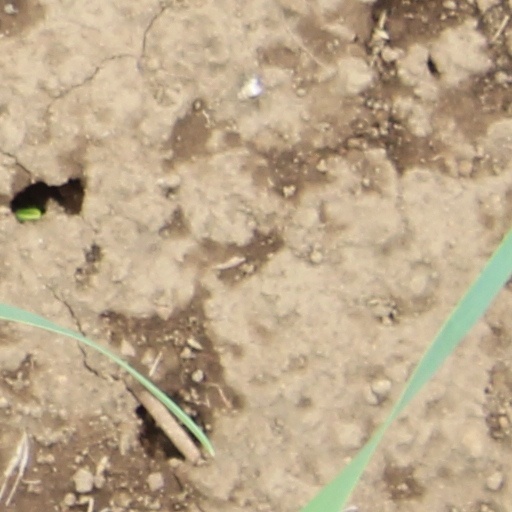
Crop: wheat